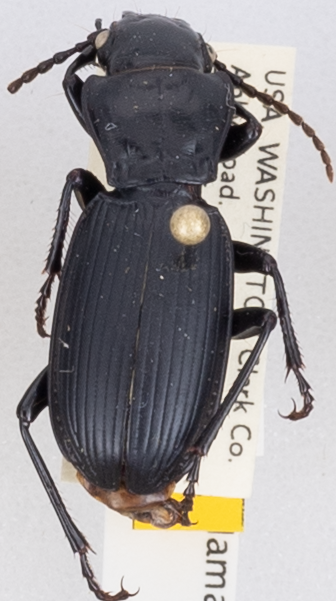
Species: Pterostichus lama
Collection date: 2018-05-15
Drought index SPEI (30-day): -2.09
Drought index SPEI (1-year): -0.24
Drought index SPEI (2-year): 0.71